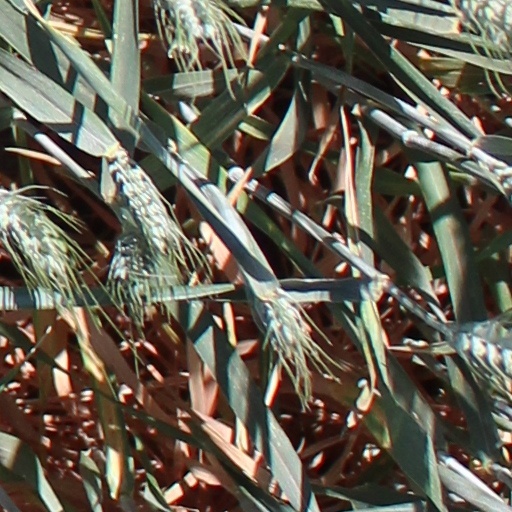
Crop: wheat